2017 United Conservative Party leadership election

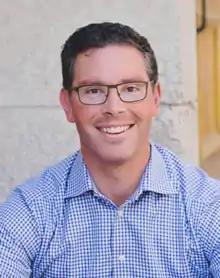
Schweitzer in 2017

Doug Schweitzer, 38, is a Calgary lawyer and longtime PC party member. He served as CEO of the Manitoba PC Party (2008–2009) and campaign manager of Jim Prentice's successful PC leadership campaign in 2014.